Kōji Mitsui

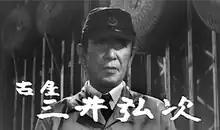
The "always effectively weaselly Kōji Mitsui" received an onscreen credit in the trailer for the first film in Kobayashi's "The Human Condition" trilogy.

Mitsui's portrayal of the lazy nihilist in "The Lower Depths" is well-remembered as a showcase for his improvisational talents and his “oboe-like,” “beautiful voice with its unique charm and sense of rhythm.” The film's final act becomes a tour de force for Mitsui, who mockingly impersonates Bokuzen Hidari (whose character's humanistic influence has been defeated by the gambler's cynicism), leads the remaining denizens in song, and ends the film with his brutal remark. According to frequent co-star Kyōko Kagawa, he was “fabulous” in the film and “great in any role.” Contemporary film reviewers continue to discover Mitsui as “an incredible actor with no sense of fear [whose gambler] is a visceral treat. He is real and relaxed, with no sense of pride or regret.”